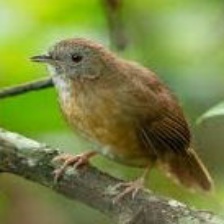
Species: ABBOTTS BABBLER
Scientific name: MALACOCINCLA ABBOTTI